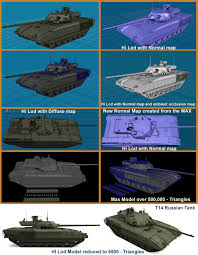
Label: T-14